Otfried Höffe

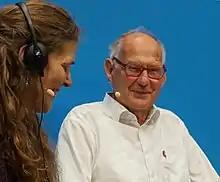
Otfried Höffe in 2022

Otfried Höffe (born 12 September 1943 in Leobschütz, Upper Silesia Province, Prussia) is a German philosopher and professor.